Hermannplatz

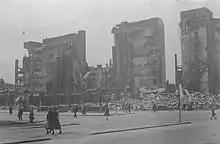
Ruin of the department store Karstadt in May 1945

The city's most popular attraction, Karstadt am Hermannplatz, rose to prominence swiftly. The 4000 m2 roof garden, which has 500 seats and a wide variety of goods, was a particular favorite with the public, in addition to the abundance of items available. The bands played every afternoon and the view from 32 meters above Kreuzberg and Neukölln provided a unique ambiance.